BOMARC missile accident site

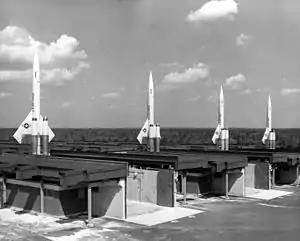
The BOMARC launch complex at McGuire AFB

BOMARC Site RW-01 is a fenced-off site contaminated primarily with "weapons-grade plutonium (WGP), highly-enriched and depleted uranium." On 7 June 1960 an explosion in a CIM-10 Bomarc missile fuel tank caused the accident and subsequent contamination. The explosion occurred at Launcher Shelter 204, McGuire AFB, Ocean County, New Jersey, approximately south-southeast of Trenton, New Jersey. Launcher Shelter 204 was one of fifty-four located at McGuire AFB, operated by the 46th Air Defense Missile Squadron.